Christgau's Record Guide: The '80s

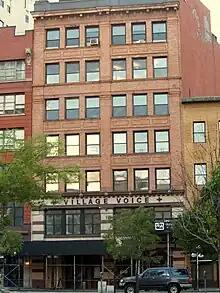
Cooper Square office building where "The Village Voice" was headquartered at the end of the 1980s

"Christgau's Record Guide: The '80s" is the second in a series of books—beginning in 1981 with ""—to compile, revise, and expand on Christgau's capsule album reviews, which were originally written for his monthly "Consumer Guide" column in "The Village Voice" throughout the decade specific to each volume. Each monthly column featured 20 records chosen by Christgau for review. Discussing this in an interview for the "Chicago Tribune" in 1990, he said he had developed into a "processor" of music, with 12 to 14 hours of his day usually spent listening to albums: